Feminist Initiative (Norway)

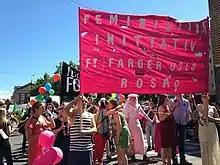
The party participating in a parade in Oslo in 2015

The party was founded in 2015, based on a party with the same name in Sweden. The Norwegian party ran during the 2015 local elections, with municipal lists in Oslo and Bergen, and a county list in Hordaland, but failed to win any seats. The party then ran for the 2017 parliamentary election, but, with only 696 votes, were far away from winning any seats. Feminist Initiative did not run during the 2019 local elections.